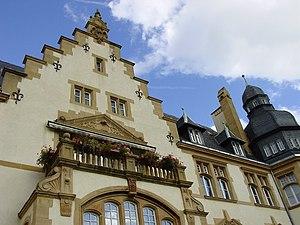
Palais du Gouverneur de Metz, façade ouest. This building is indexed in the Base Mérimée, a database of architectural heritage maintained by the French Ministry of Culture,
Le quartier impérial est un quartier historique de la ville de Metz réalisé par les autorités allemandes lors de l’annexion de l’Alsace-Lorraine. À l’origine dénommé Neue Stadt, il est aujourd’hui coupé entre les quartiers administratifs de Nouvelle Ville et de Metz-Centre.
Le palais du Gouverneur, appelé autrefois General-Kommando, est une résidence édifiée à Metz, entre 1902 et 1905, pour servir de pied-à-terre à l’empereur Guillaume II. Il est situé square Giraud au sud-ouest du quartier de Metz-Centre, mais reste historiquement lié au quartier impérial plus à l’est. Il est inscrit à l’inventaire supplémentaire des monuments historiques depuis 1975.